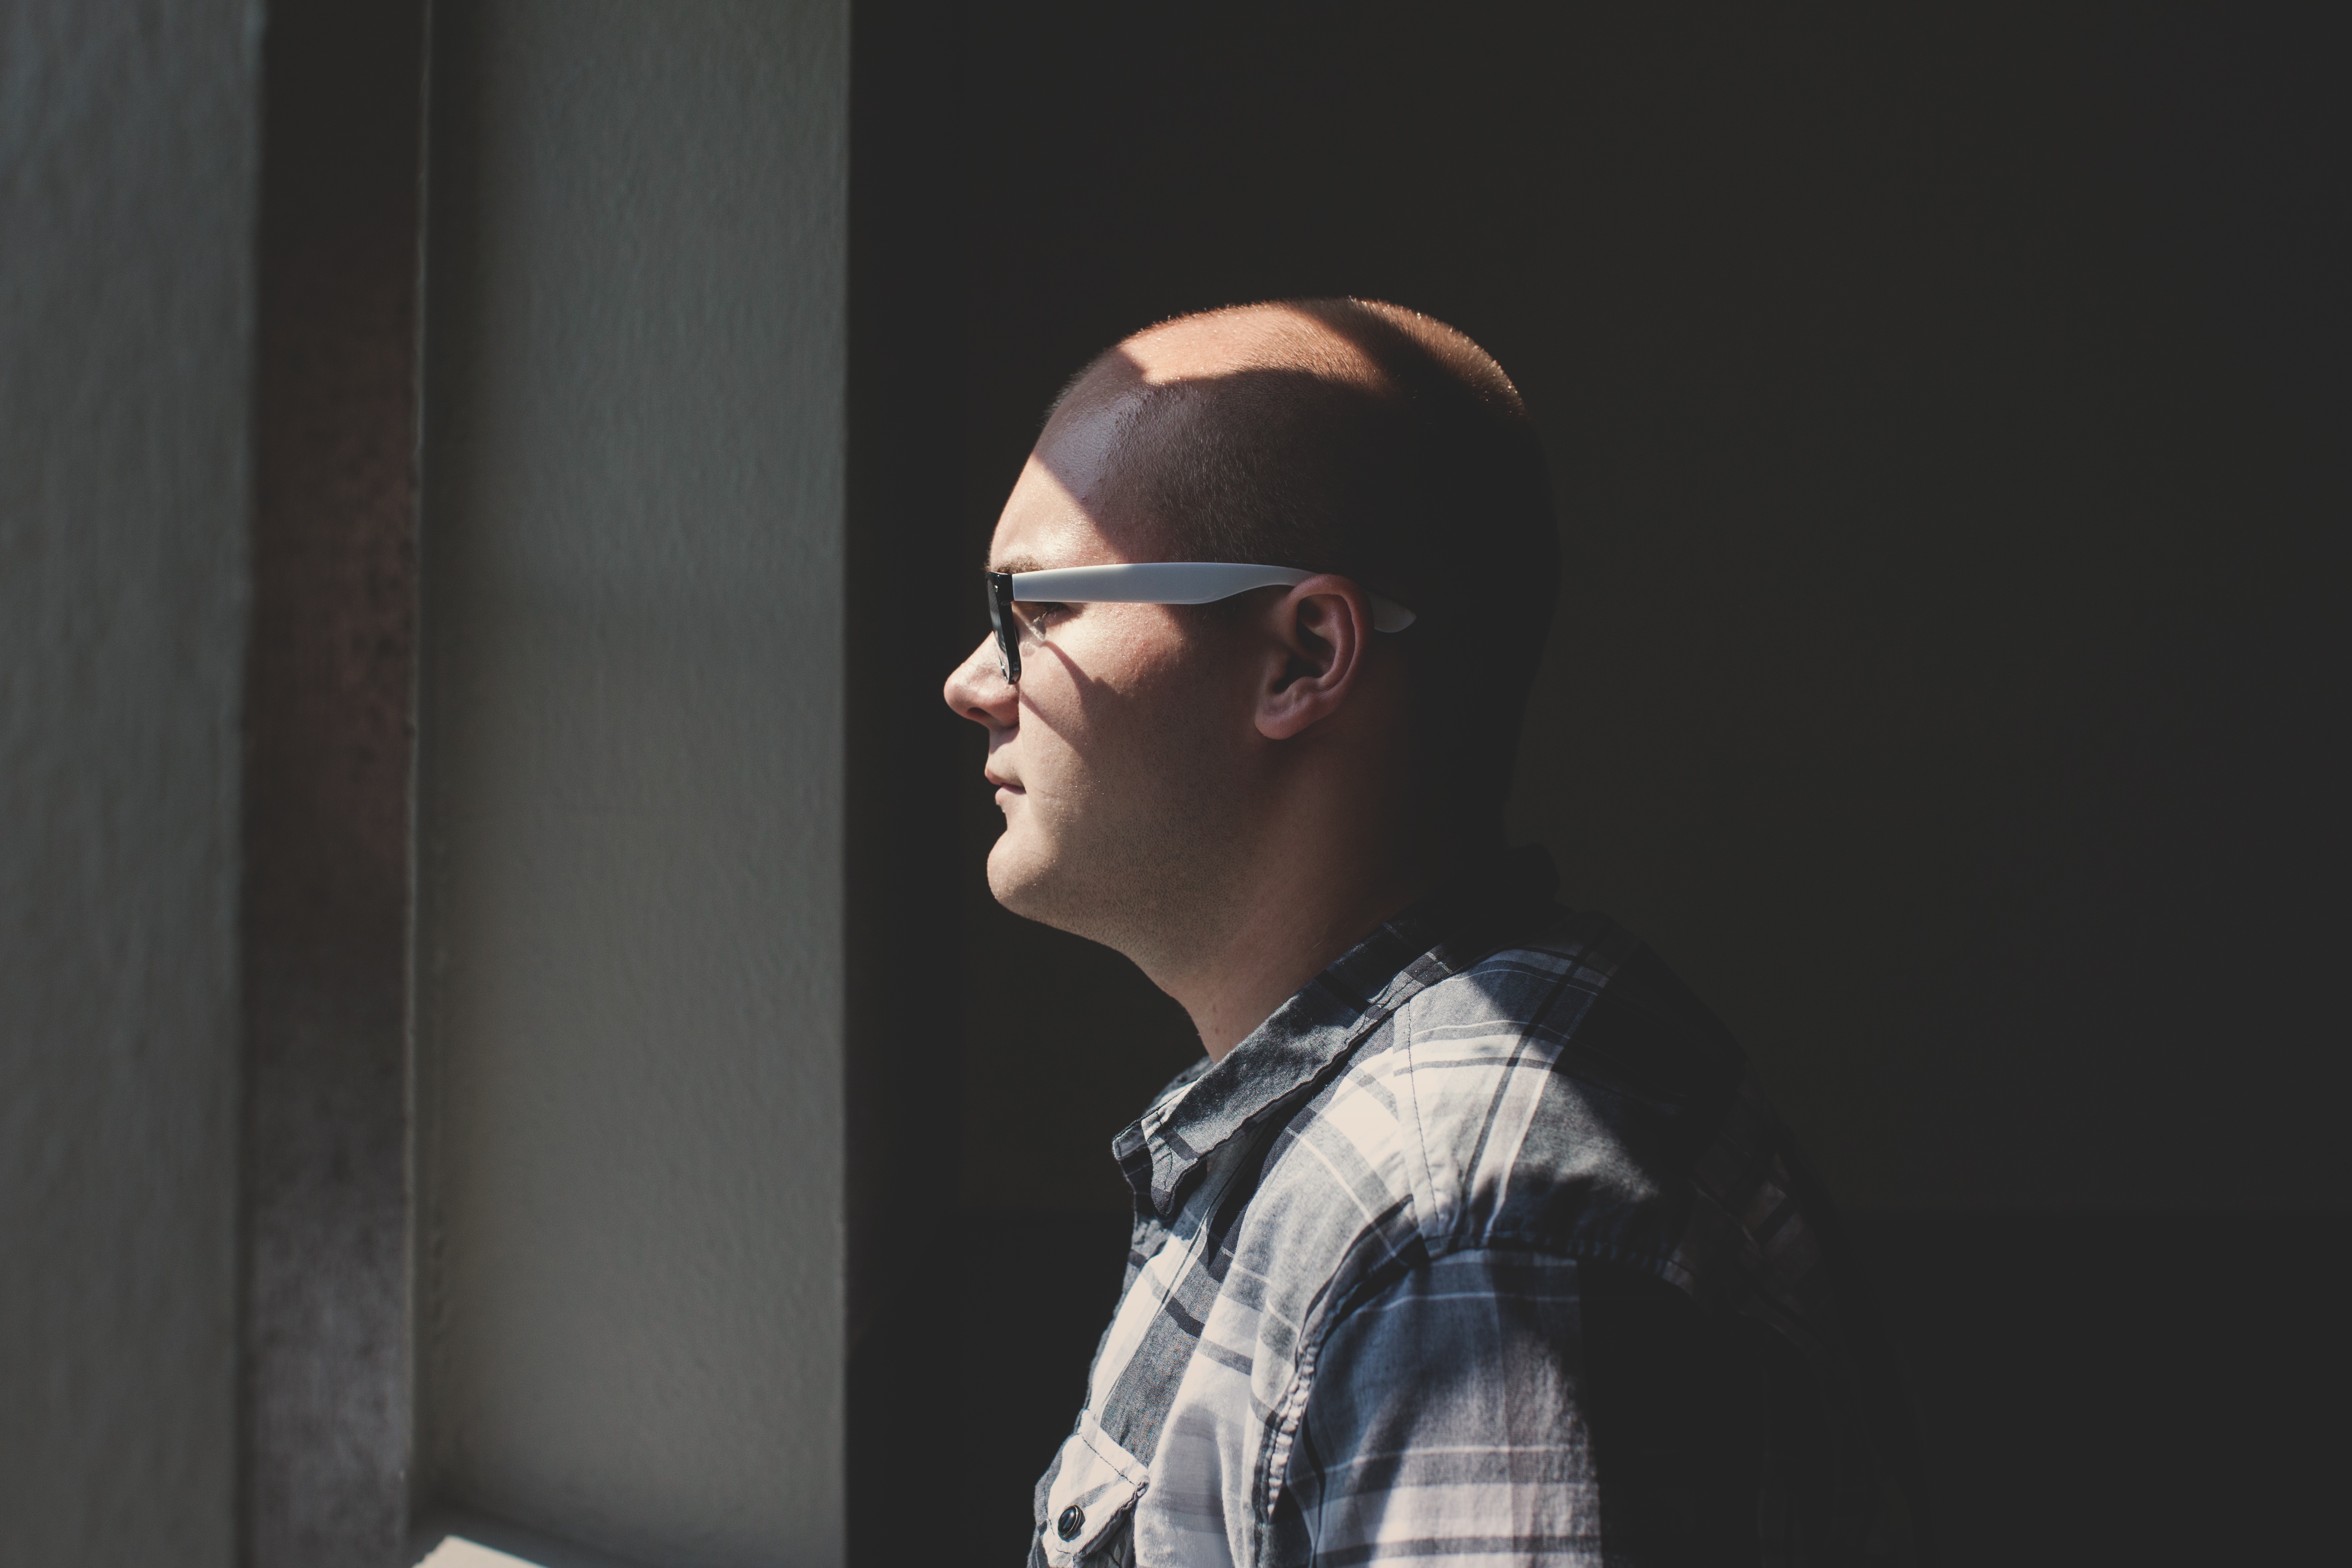
photography, portrait, black, gentleman, cool, sunglasses, glasses, eyewear, photo shoot, vision care